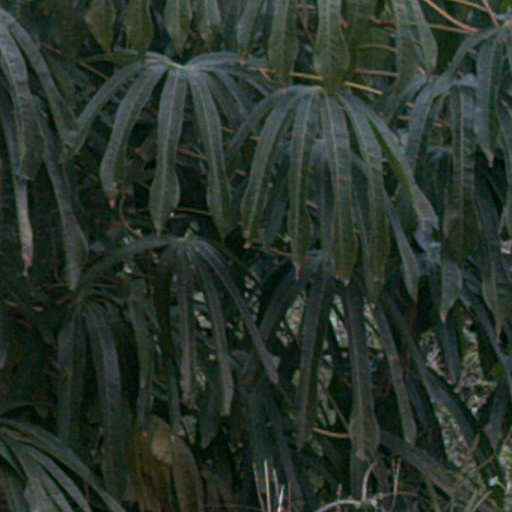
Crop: cassava